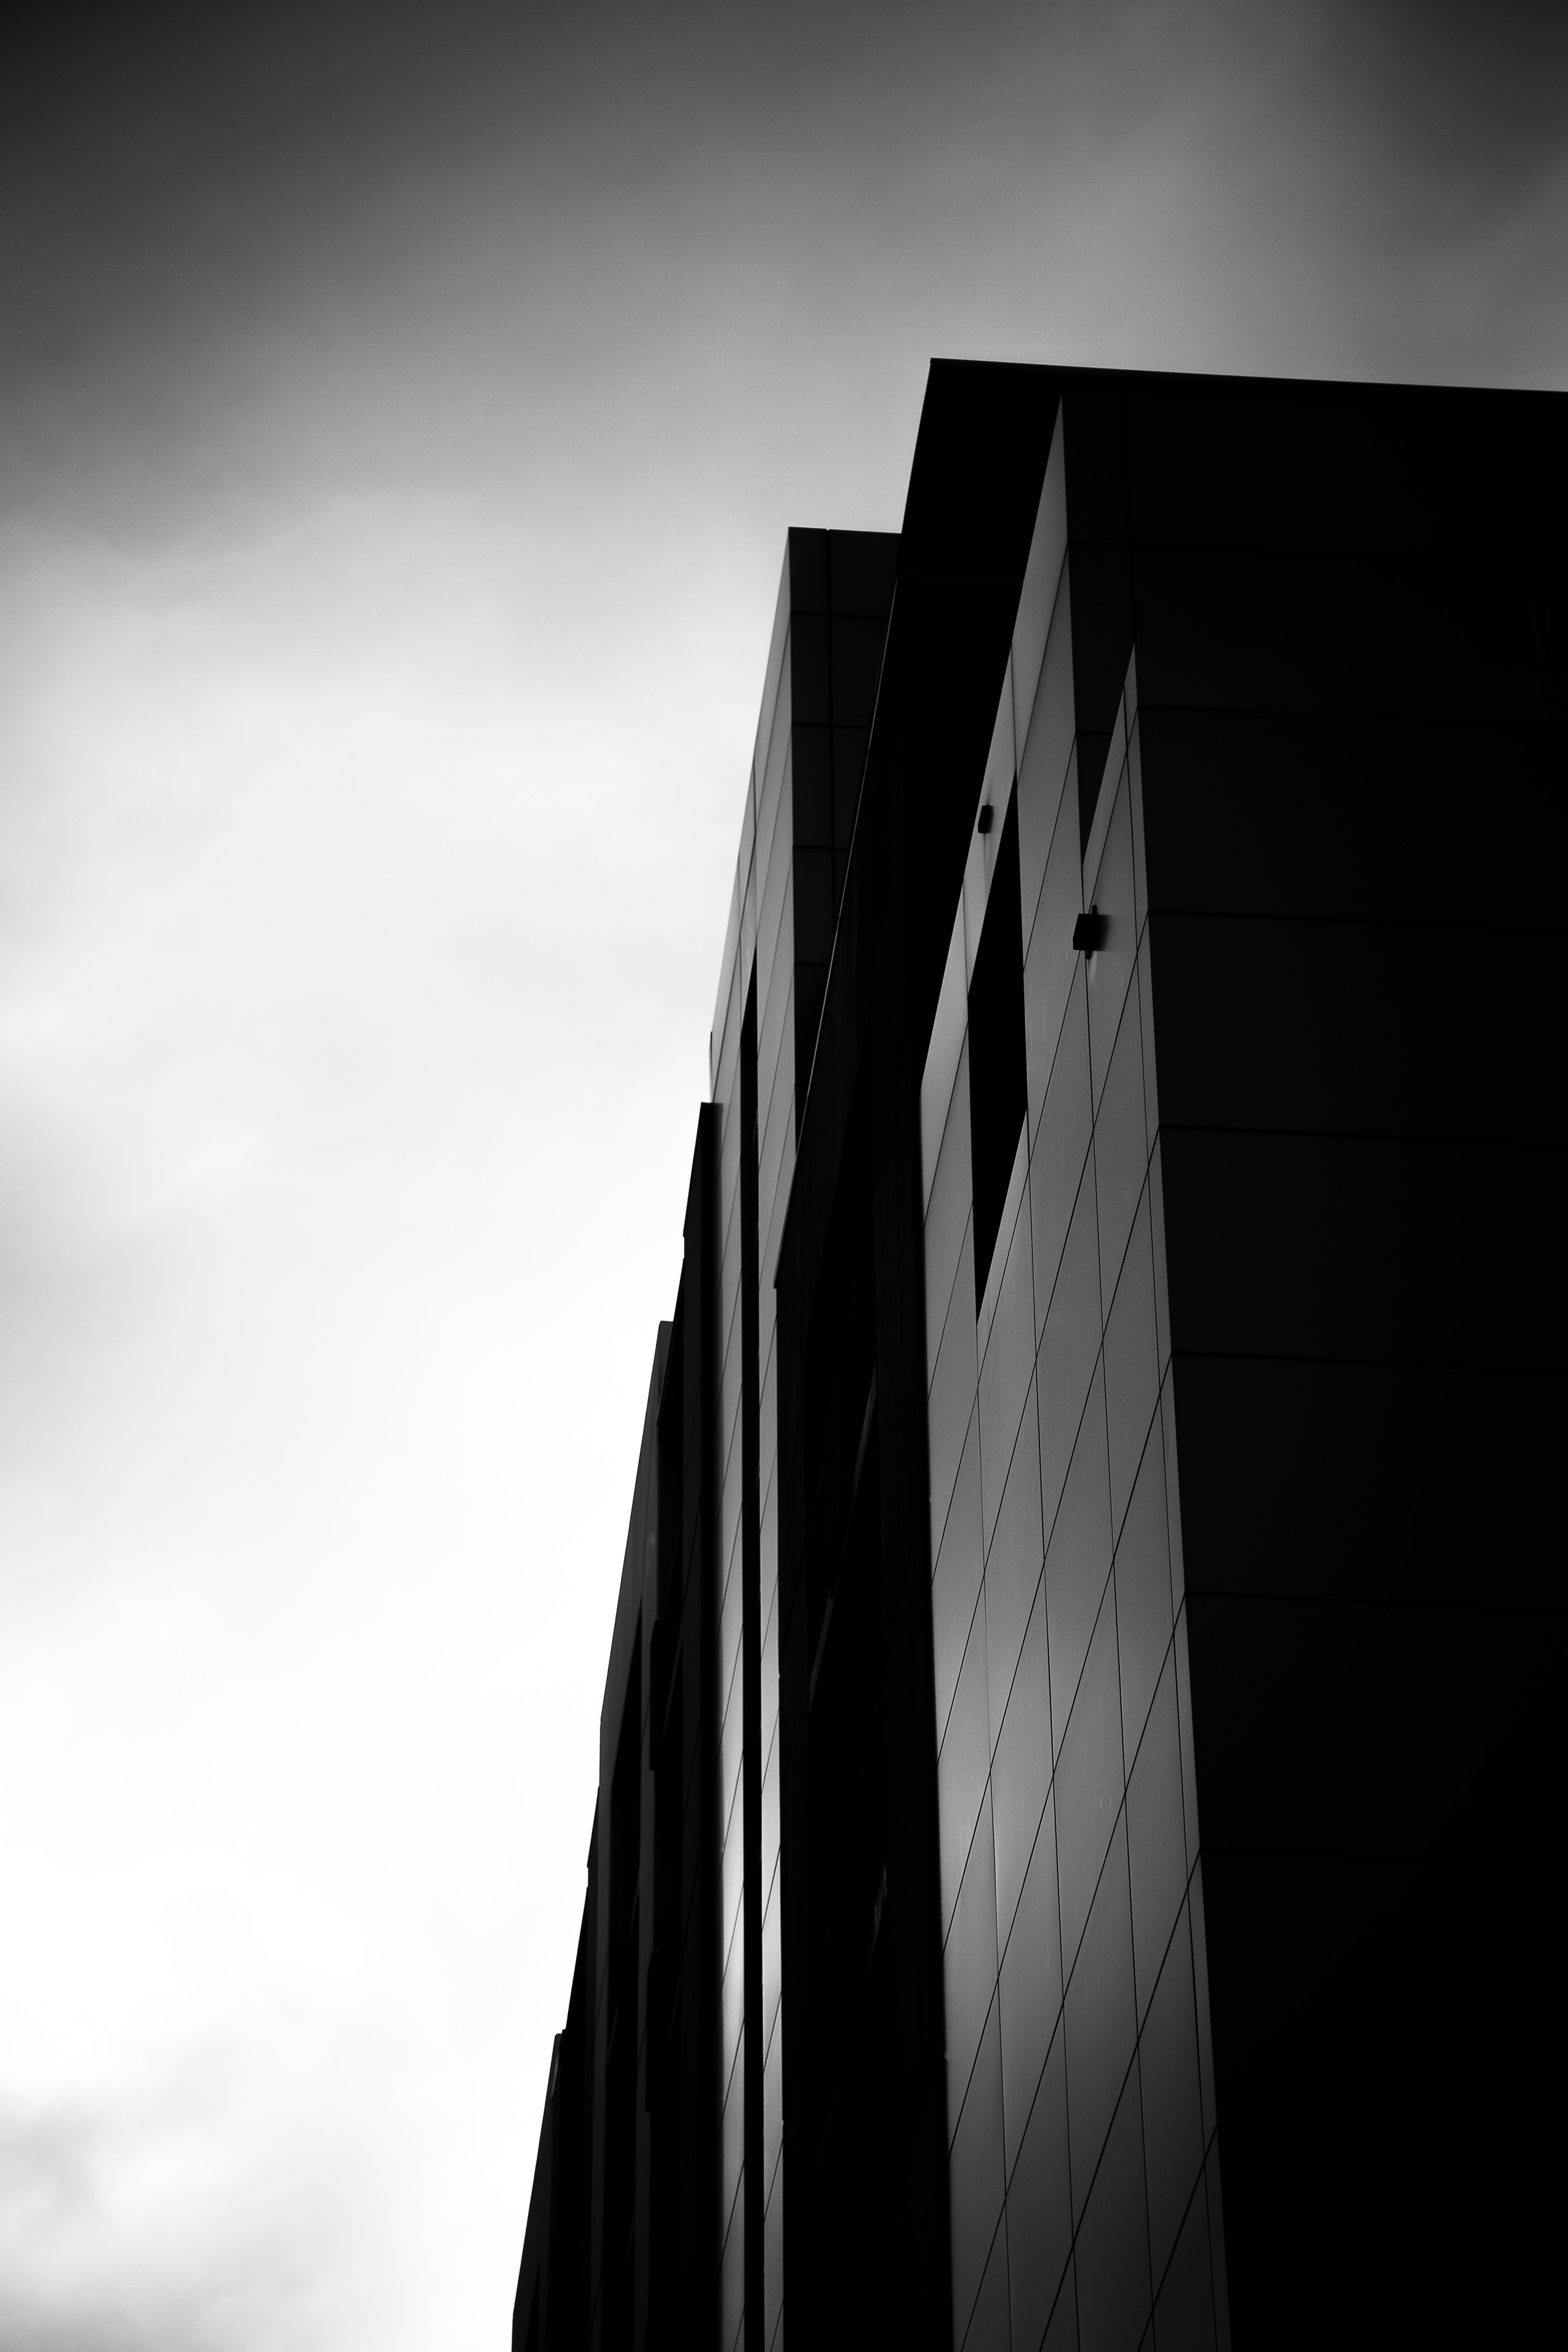
light, black and white, architecture, sky, white, photography, sunlight, skyscraper, line, reflection, shadow, darkness, blue, black, monochrome, symmetry, shape, monochrome photography